Robert Cooper Grier

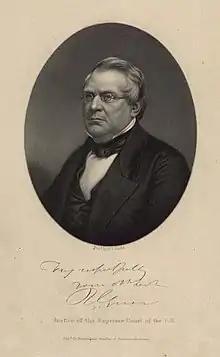
Engraving of Grier while serving as a Supreme Court justice,

Associate justice of the United States Supreme Court Henry Baldwin died in April 1844, during the presidency of John Tyler. Twice Tyler attempted to fill the vacancy, nominating first Edward King and then John M. Read – both were rejected by the United States Senate. As a result, the seat was still vacant when James K. Polk became president in March 1845.